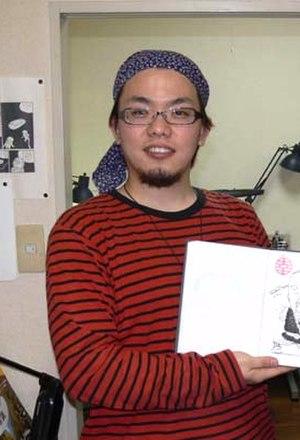
Makoto Yukimura est un auteur de bandes dessinées japonais. Il est diplômé de la Tama Art University.